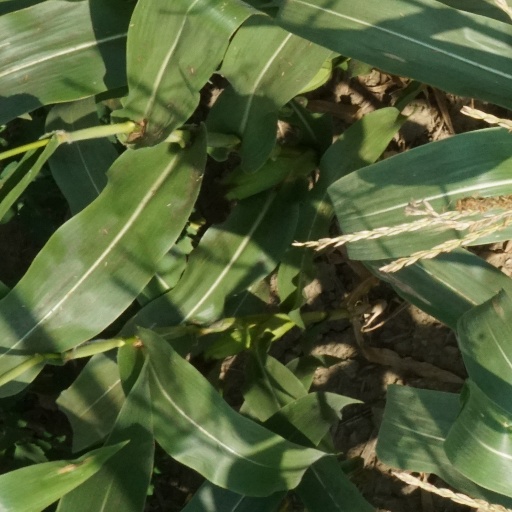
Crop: maize; corn